Amoako Boafo

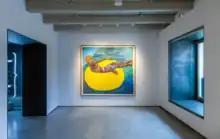
"Sitting on the sun" by Amoako Boafo shown at Colección Solo museum in Madrid (Spain).

Boafo's work is in private and public collections, most recently in the Blenheim Art Foundation, Los Angeles County Museum of Art, Solomon R. Guggenheim Museum, Hirshhorn Museum, Rubell Museum, Marieluise Hessel Collection, the Aishti Foundation, the CCS Bard College Hessel Museum of Art, the Pizzuti Collection of Columbus Museum of Art, Colección Solo and the Albertina Museum in Vienna.